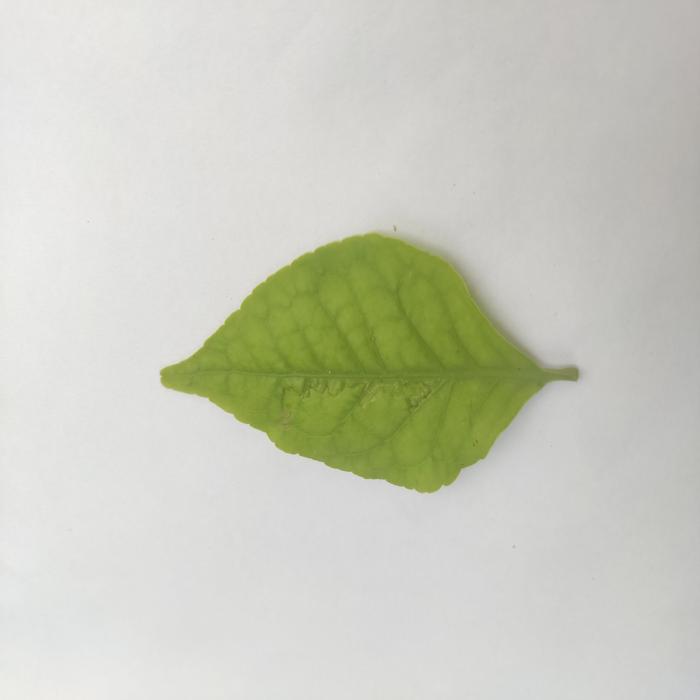
Crop: Aegle Marmelos
Leaf condition: Cercospora_Leaf